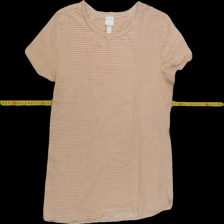
View: front
Type: T-shirt
Category: Ladies
Brand: H&M
Colors: White, Yellow
Material: 95%cotton 5%elastane
Pattern: Striped
Cut: Regular, C-collar
Size: L
Season: All
Trend: No trend
Stains: No
Price range: <50
Recommended usage: Export